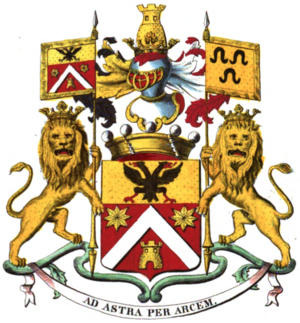
Armoiries de la famille de Knyff
Cette liste des familles contemporaines de la noblesse belge ne retient que les familles subsistantes faisant partie officiellement de la noblesse belge avec un principe légal de noblesse héréditaire, à l'exclusion des familles de nationalité belge de noblesse non reconnue ou de noblesse étrangère n'ayant pas introduit une requête d'incorporation dans la noblesse auprès de S.M. le roi des Belges.